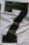
Number: 7